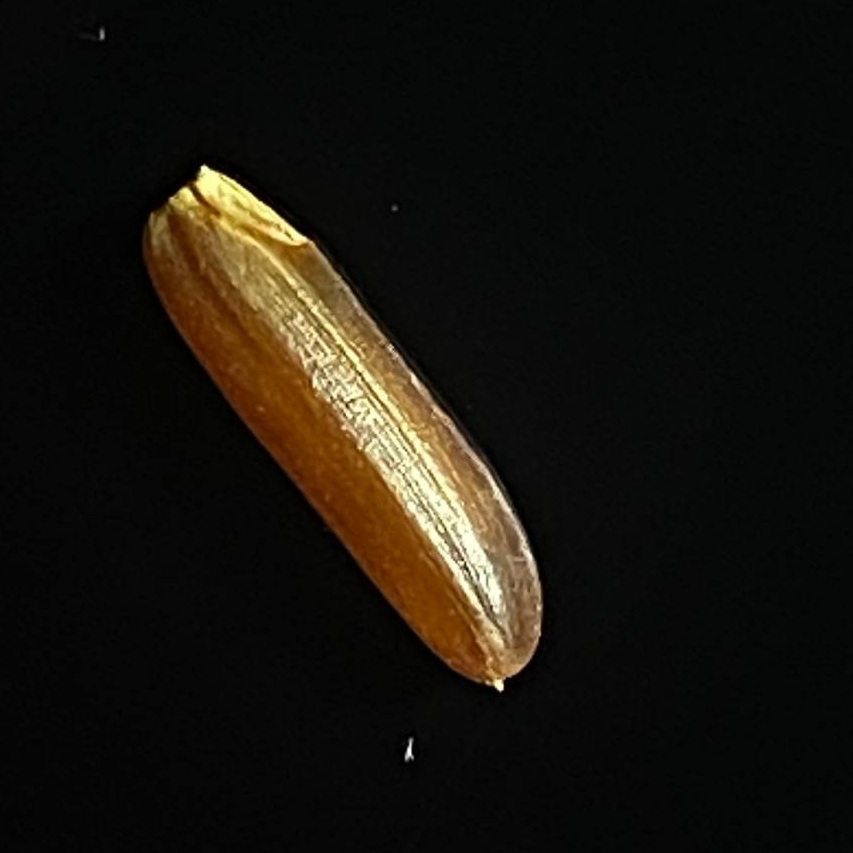
Rice variety: Red_Cargo